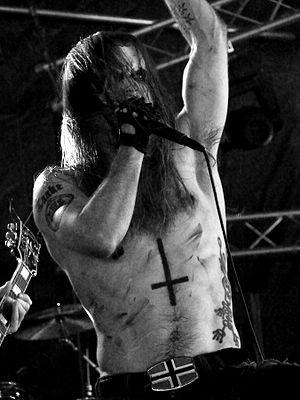
Taake au Hellfest 2009:Hoest.